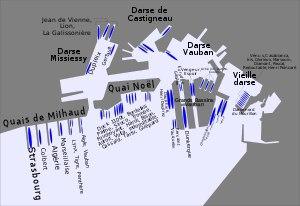
Les sous-marins de première classe dits 1 500 tonnes constituaient une série de 31 sous-marins océaniques à propulsion classique construits en France entre 1924 et 1937 pour la Marine nationale française et ayant servi durant la Seconde Guerre mondiale. Ils étaient désignés « sous-marins de grande croisière » par la Marine nationale, et parfois appelés classe Redoutable, du nom du sous-marin tête de série. Les 1 500 tonnes sont divisés en deux séries assez homogènes, les types M5 et les types M6.
La flotte française a été sabordée à Toulon le 27 novembre 1942 sur l'ordre de l'Amirauté du régime de Vichy en réaction à l’opération Lila pour que, conformément à l'armistice du 22 juin 1940, la France conserve son statut de neutralité entre l'Axe et les Alliés, en évitant de rejoindre les forces alliées ou de se livrer à l'occupant nazi. Quelques rares unités appareillèrent, échappant tant au sabordage qu'à la capture par le Troisième Reich.